Fortifications of Cairo

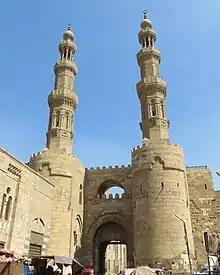
Bab Zuwayla, the southern gate of the Fatimid walls, dated to 1092

During the late 11th century, the Fatimid vizier Badr al-Jamali ordered a reconstruction of the walls primarily out of stone and further outward than before to expand the space within Cairo's walls. Construction began in 1087. The architectural elements of the walls were informed by Badr al-Gamali's Armenian background, and were innovative in the context of Islamic military architecture in Egypt. The walls are composed of three vertical levels. The lower level was elevated above the street and contained the vestibules of the gates, which were accessible by ramps. The second level contained halls that connected different galleries and rooms. The third level was the terrace level, protected by parapets, where, near gates, belvederes were built for the caliph and his court to use. Although it was previously thought that the entirety of Badr al-Jamali's walls were built in stone, more recent archeological findings have confirmed that at least part of the eastern wall was built out of mudbrick, while the gates were built in stone. The gates of the new walls retained generally the same names and were located in the same areas as those of the old walls.